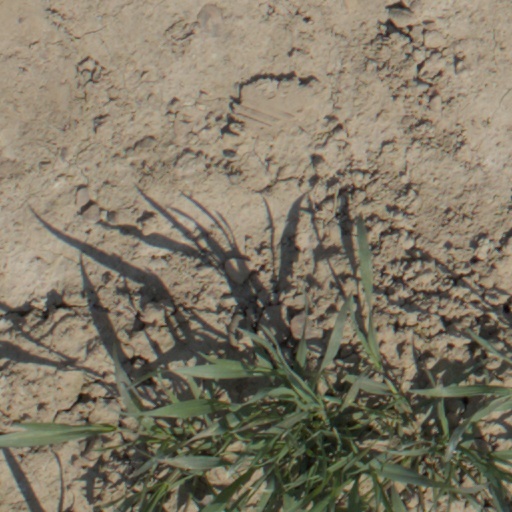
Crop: wheat